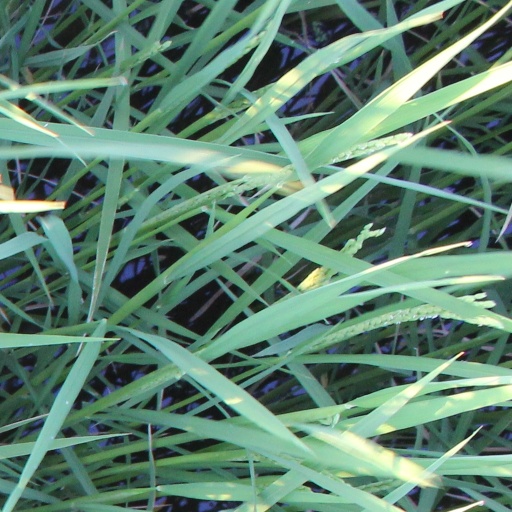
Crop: rice